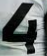
Number: 4